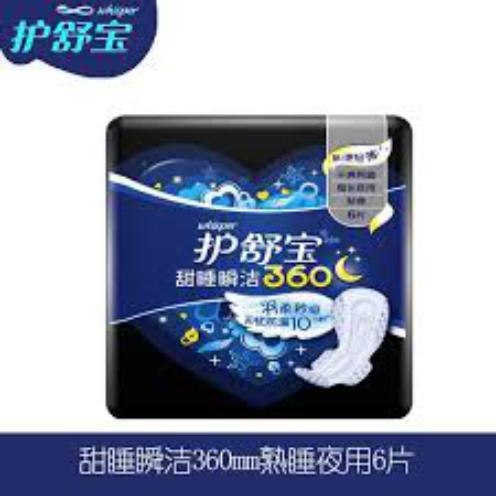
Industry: Necessities